Uganda Railway

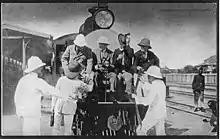
Former U.S. President Theodore Roosevelt (seated, at left) and friends mount the observation platform of a Uganda Railway locomotive

Disassembled ferries were shipped from Scotland by sea to Mombasa and then by rail to Kisumu where they were reassembled and provided a service to Port Bell and, later, other ports on Lake Victoria ("see section below"). An rail line between Port Bell and Kampala was the final link in the chain providing efficient transport between the Ugandan capital and the open sea at Mombasa, more than away.